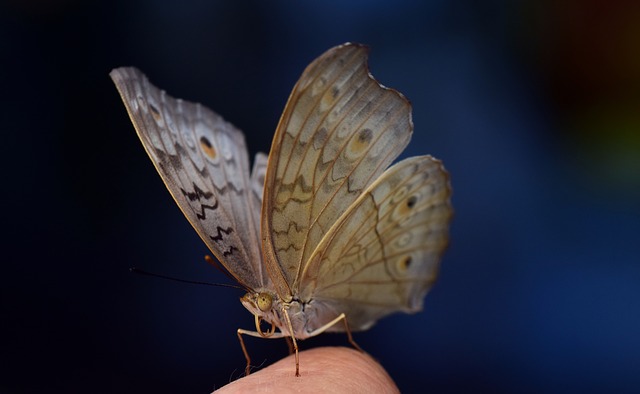
Label: farfalla